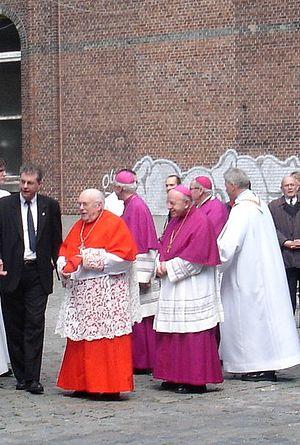
Godfried Danneels, né le 4 juin 1933 à Kanegem en Flandre-Occidentale et mort le 14 mars 2019 à Malines, est un cardinal belge, archevêque de Malines-Bruxelles de 1979 à 2010.